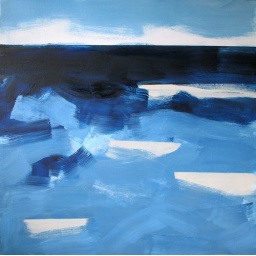
palest blue against the pale sky